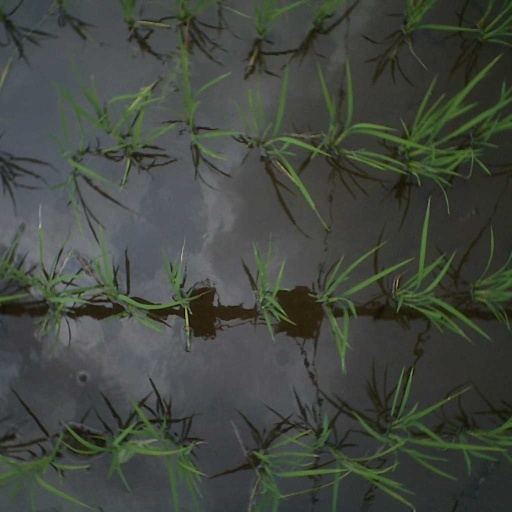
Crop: rice